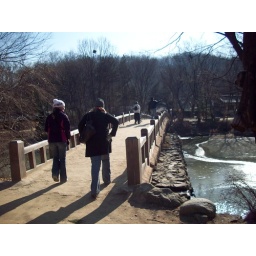
A bridge over frozen water